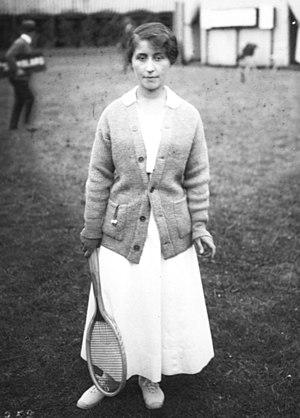
Jeanne Matthey